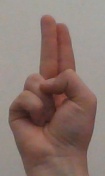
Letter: taa